Holton Bath House

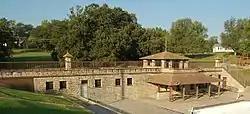

The Holton Bath House is a bathhouse in Holton in Jackson County, Kansas which was built in 1938 as a WPA project. It was listed on the National Register of Historic Places in 2009.